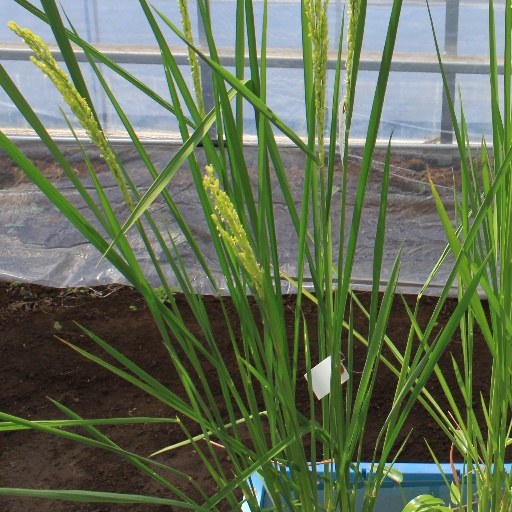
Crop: rice